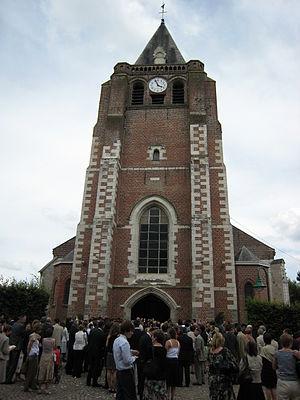
Verlinghem est une commune française située dans le département du Nord, en région Hauts-de-France. Elle fait partie de la Métropole européenne de Lille.